2016 24 Hours of Le Mans

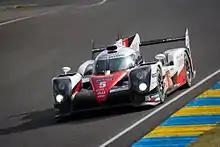
The No. 5 Toyota TS050 Hybrid had a mechanical failure in the final six minutes that stopped the Japanese manufacturer from taking its first Le Mans victory.

Six hours of qualifying sessions to set the race's starting order with the fastest lap times set by each team's quickest driver were available to all the entrants, but pole position for the race was decided by Jani in the first ten minutes of the opening session. His 3-minute, 19.733-second lap time kept him at the top of the field as rain affected the two qualifying sessions the following day. The position was the second consecutive at Le Mans for both Jani and Porsche, while the sister car was nearly half a second behind in the second position. Sarrazin was a further half-second behind for third, followed by the other Toyota of Davidson. Audi struggled to get their cars on track at the start of the first session. Both R18s suffered mechanical ailments, eventually setting lap times three seconds slower than the pole position Porsche to hold onto fifth and sixth positions. Their best lap came from di Grassi. Kraihamer was the fastest privateer in the No. 13 Rebellion. The ByKolles entry did not appear during the session while repairs were made following a fire in the practice session. René Rast of G-Drive Racing led the LMP2 category with a three-minute and 36.605-second lap time set in the final fifteen minutes of the session, after the lead in the category had been swapped between the G-Drive entry and the two Alpines over the course of the two-hour session. Nelson Panciatici in DC Racing's Alpine held on for second in the class while Signatech's Lapierre was third. Jin had an accident near Tertre Rouge, heavily damaging his car, and ending Eurasia Motorsport's night.